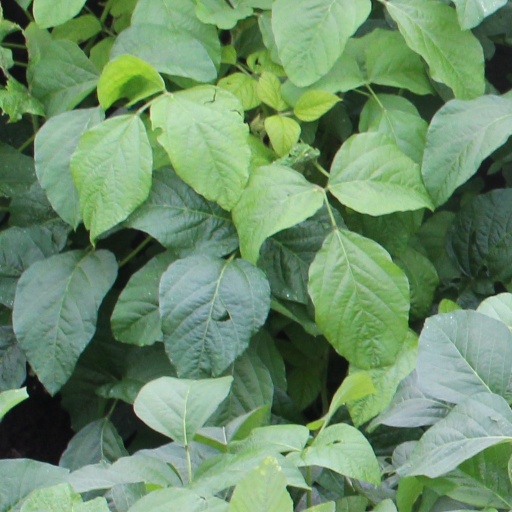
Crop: soybean